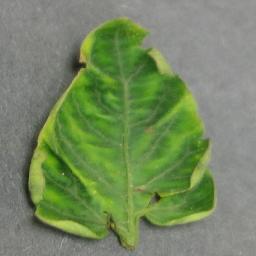
Label: Tomato___Tomato_Yellow_Leaf_Curl_Virus